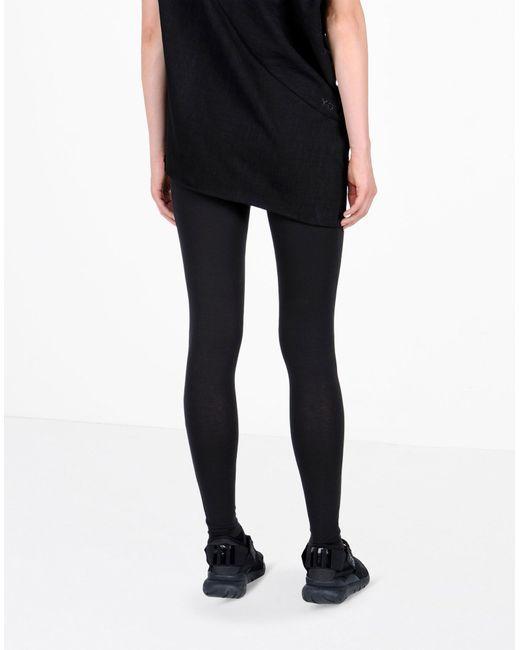
Legere Slim Fit Leggings aus schwarzer Baumwolle